White South Africans

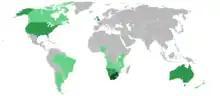
The Afrikaner diaspora went mainly to the United States, Argentina, Canada and Australia.

The number of white South Africans resident in their home country began gradually declining between 1990 and the mid-2000s as a result of increased emigration.